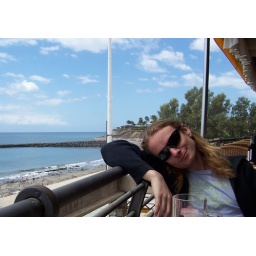
Sam in bar with beer by the beach